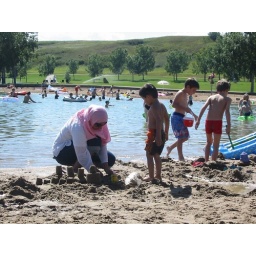
Nasuh and Saquib building a sand castle at Sikome Lake in Calgary.